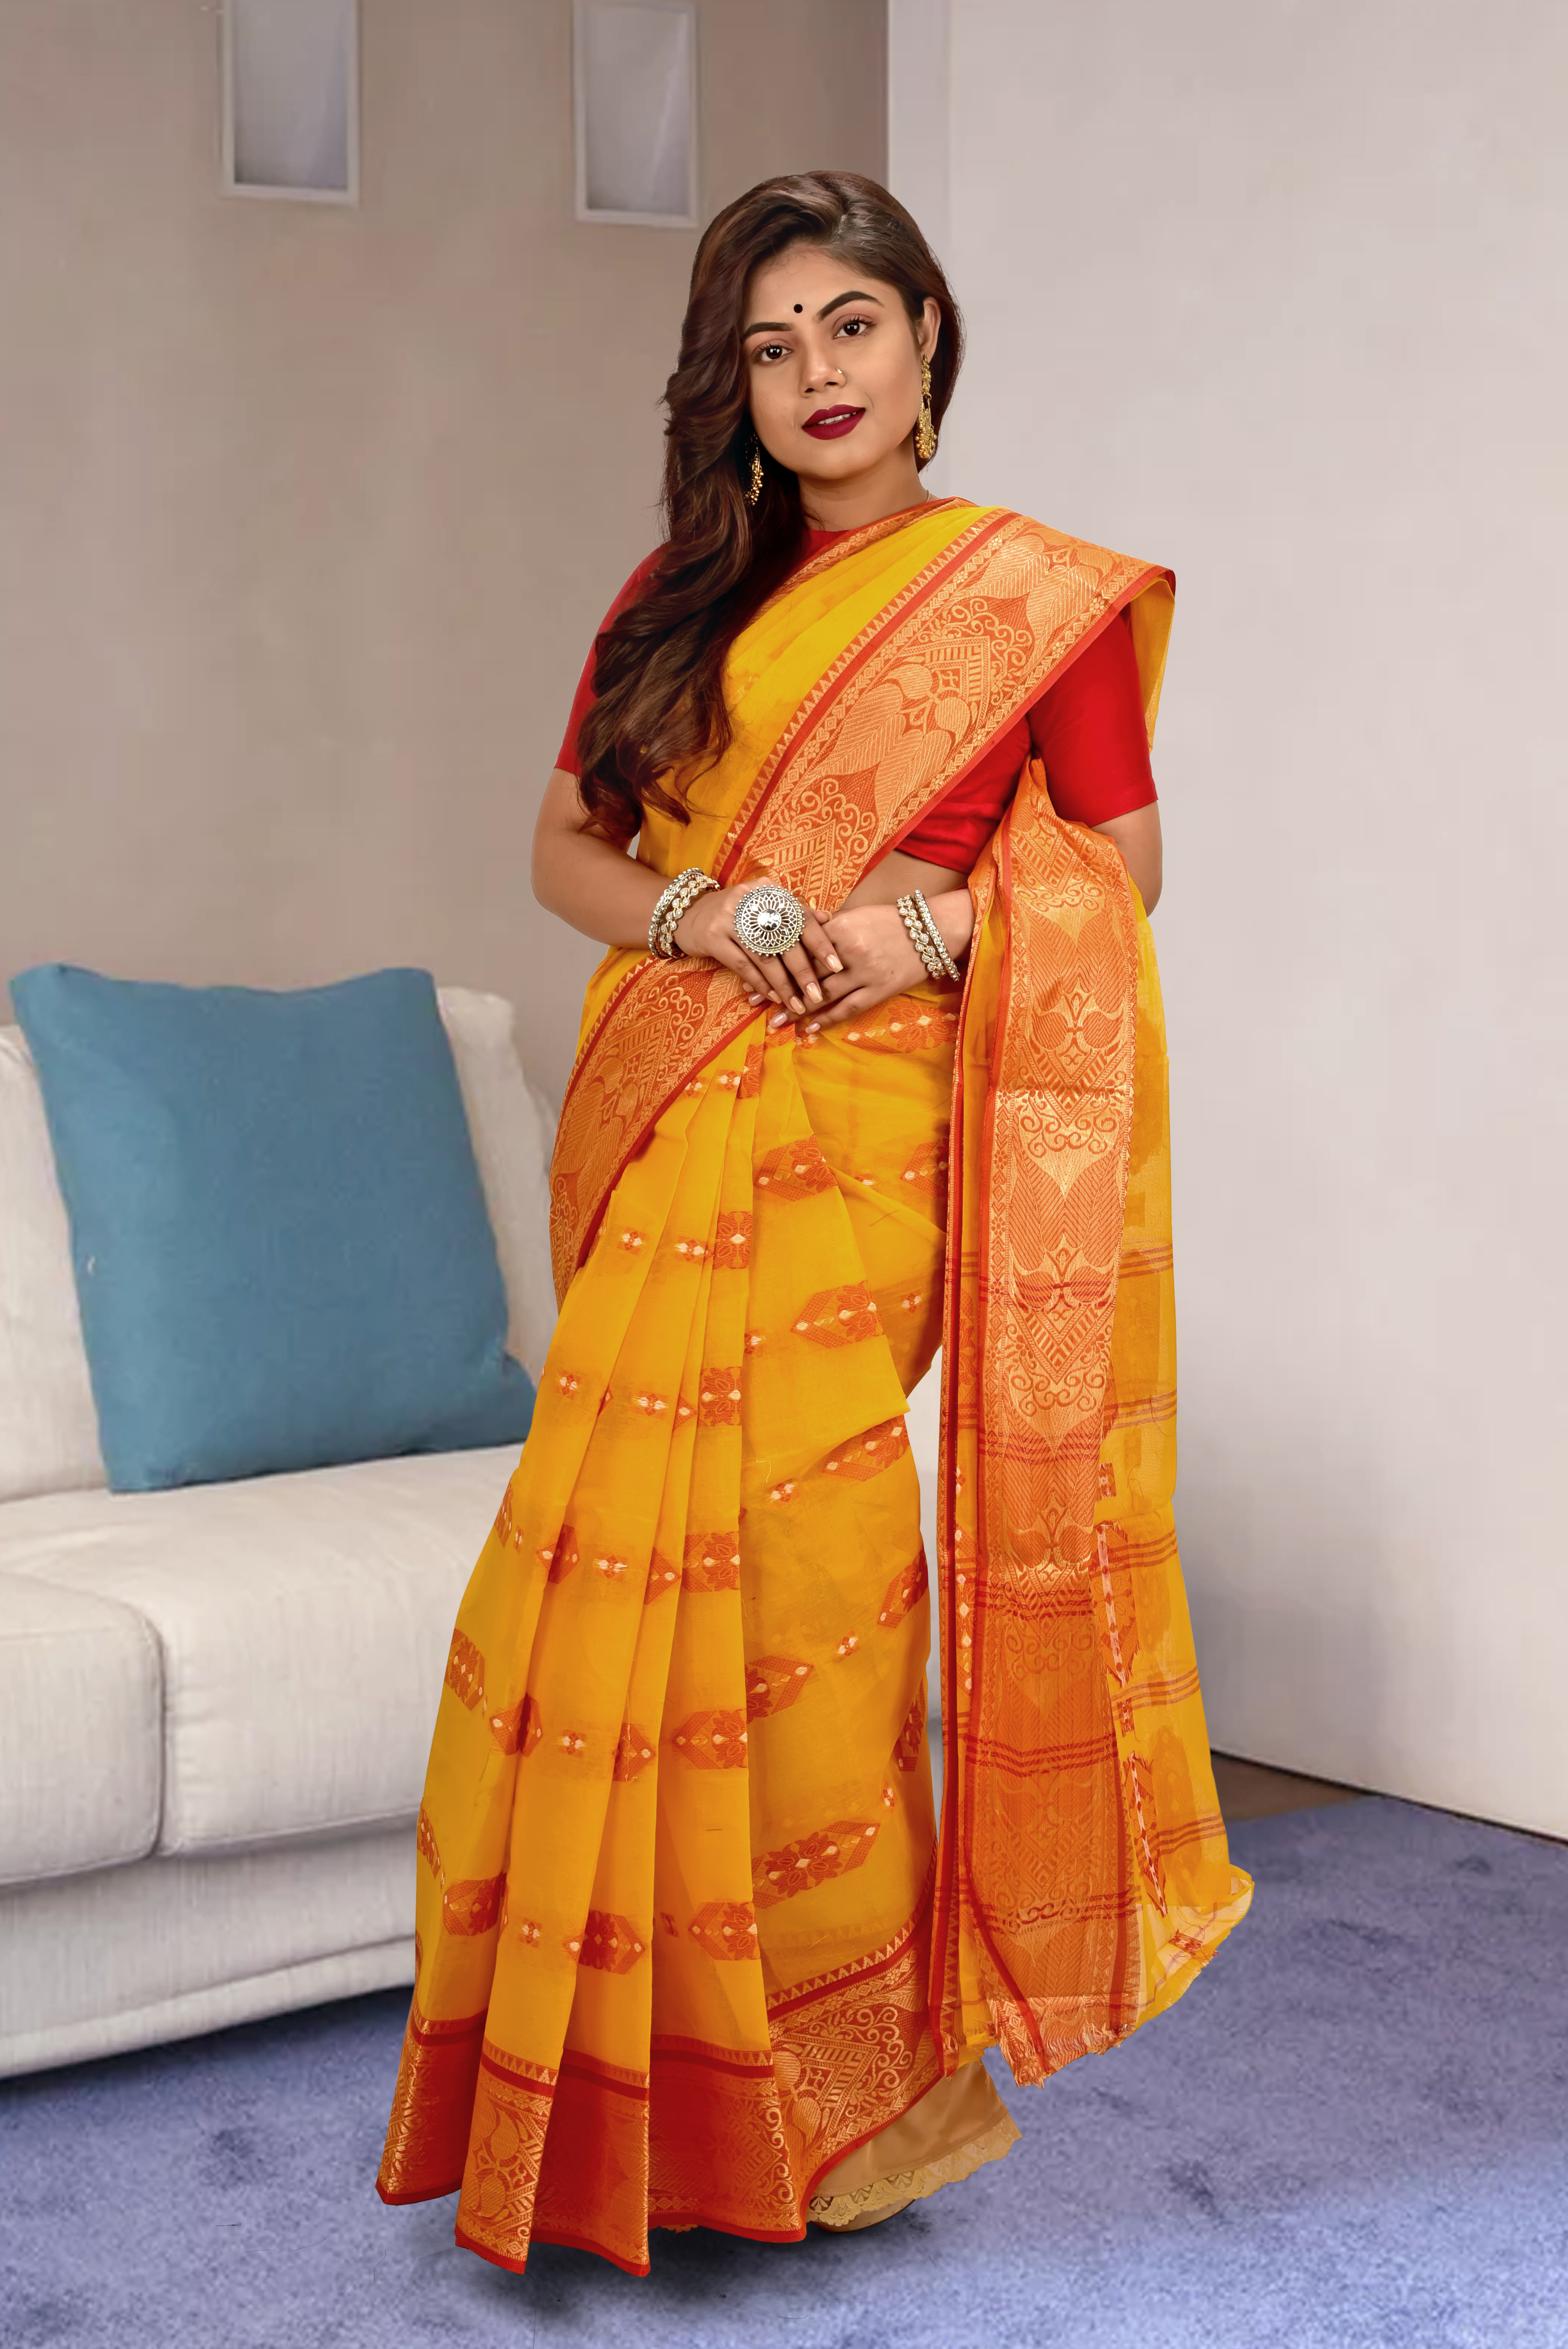
indian saree, indian model, model in saree, human, yellow, textile, orange, couch, formal wear, pillow, throw pillow, peach, costume, makeover, picture frame, fashion design, silk, living room, sofa bed, sari, One piece garment, studio couch, gown, costume design, day dress, pattern, Slipcover